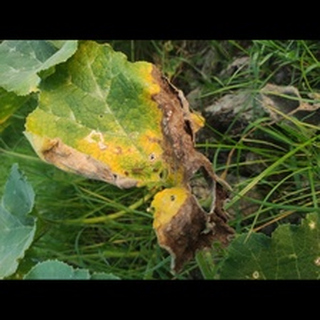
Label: pumpkin_downy_mildew